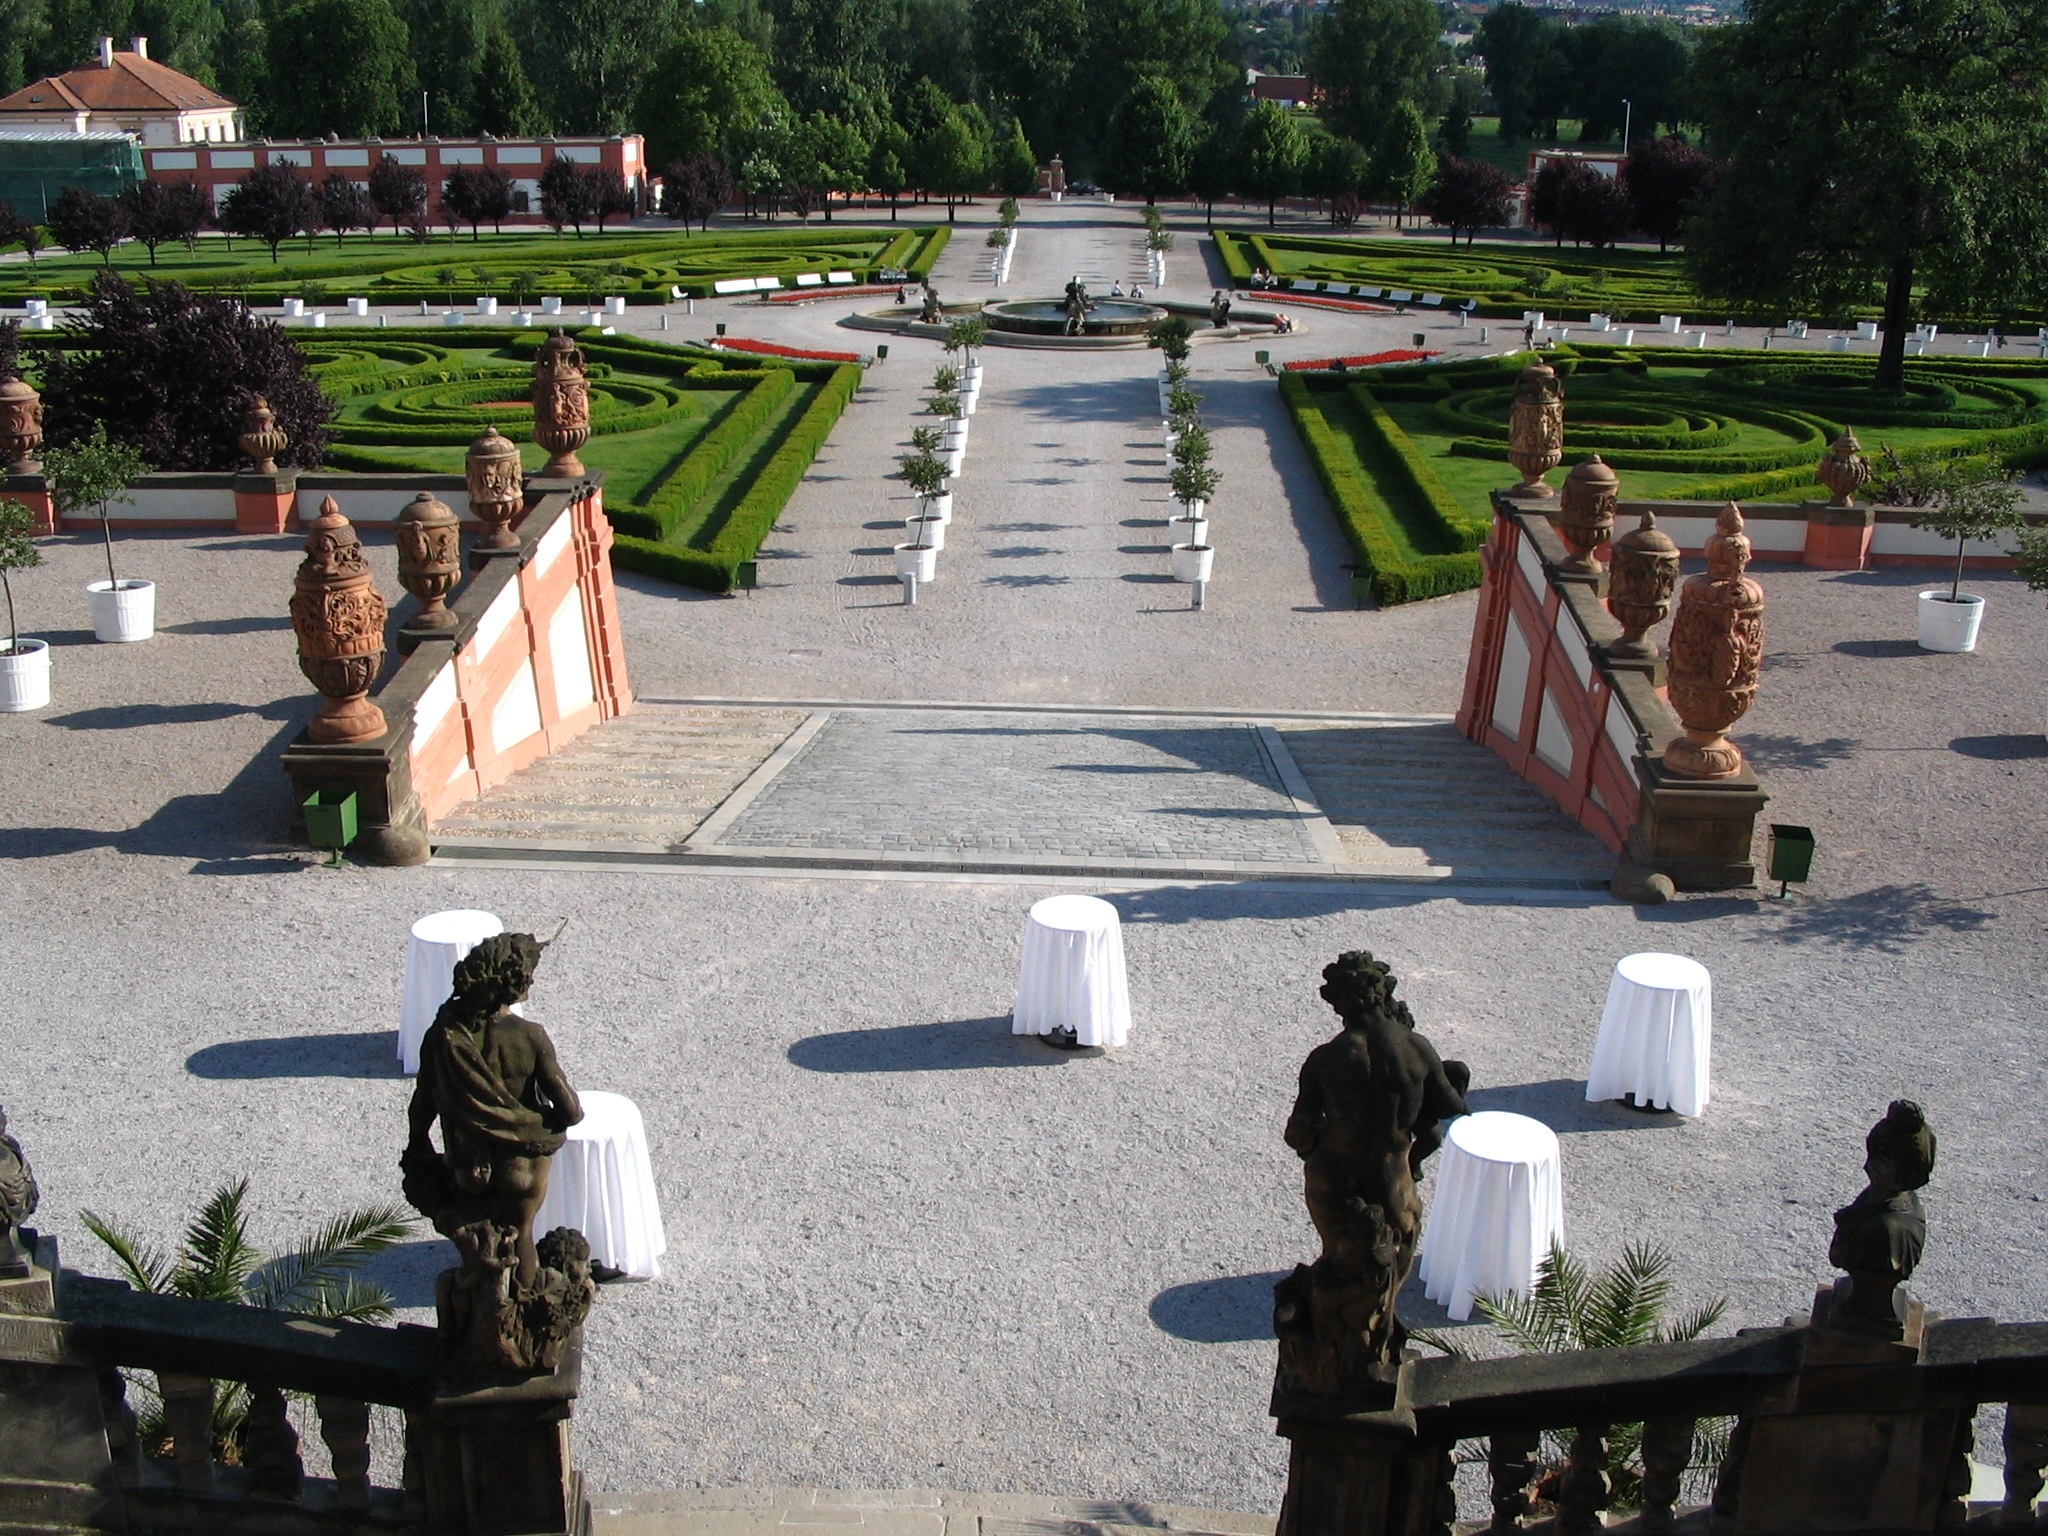
building, old, stone, steps, castle, landmark, prague, historic, tourism, gothic, sculpture, memorial, stairs, history, town square, czech, bohemia